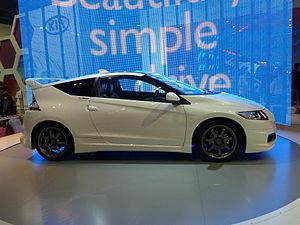
La Honda CR-Z est une hybride essence/électrique développée et produite par Honda.